B. P. Schulberg

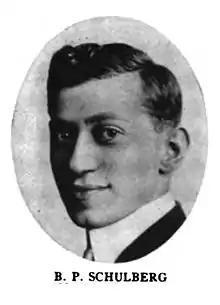
Schulberg in 1914

B. P. Schulberg (born Percival Schulberg, January 19, 1892 – February 25, 1957) was an American pioneer film producer and film studio executive.